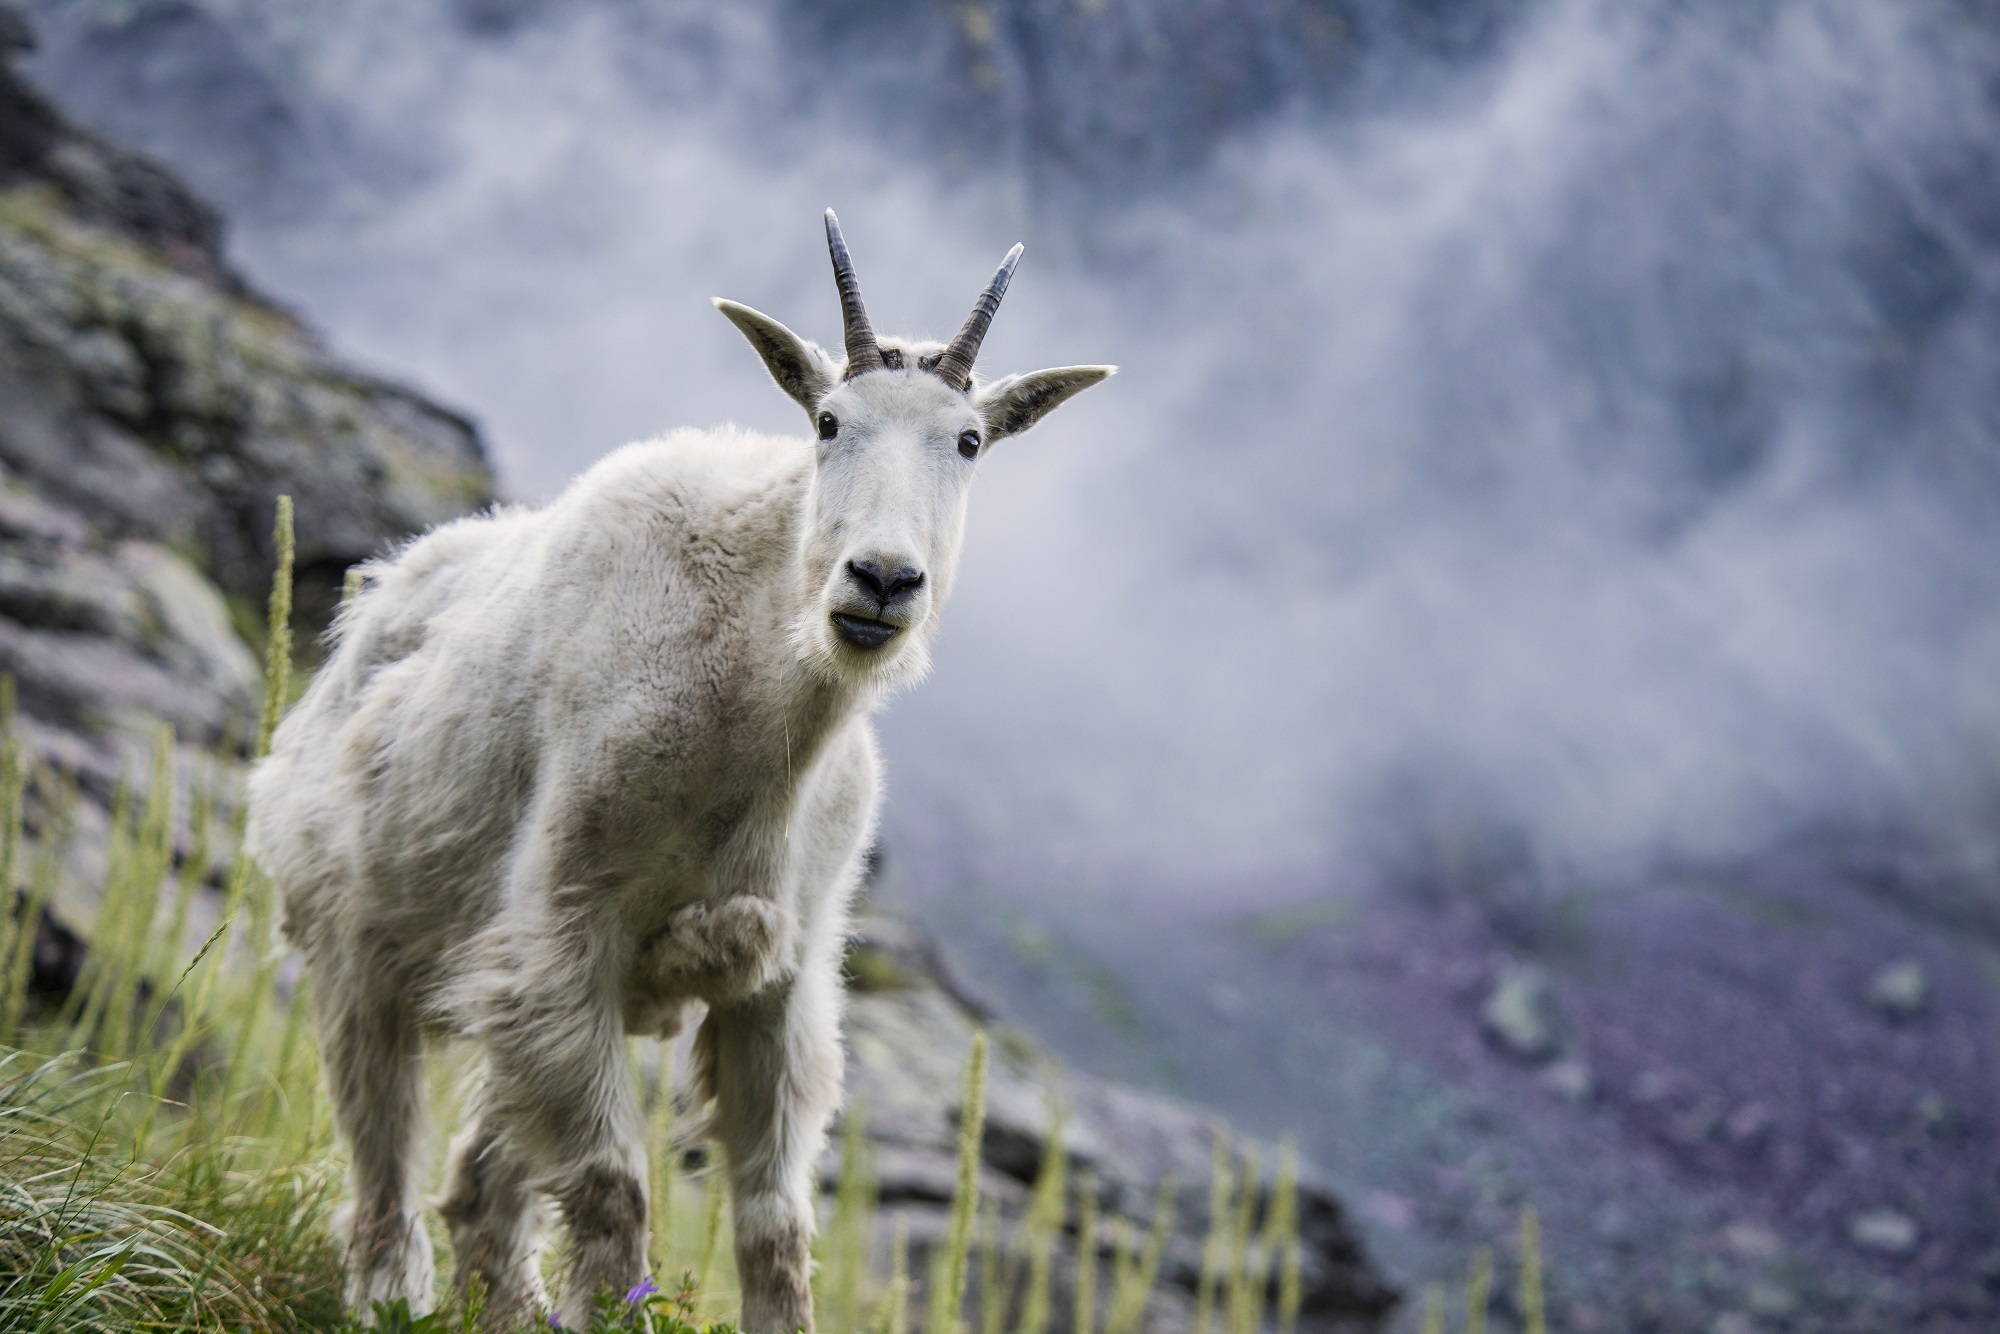
nature, white, animal, looking, cliff, wildlife, wild, goat, fur, pasture, grazing, sheep, mammal, alpine, fauna, mountain goat, rocks, outdoors, goats, vertebrate, horns, cow goat family